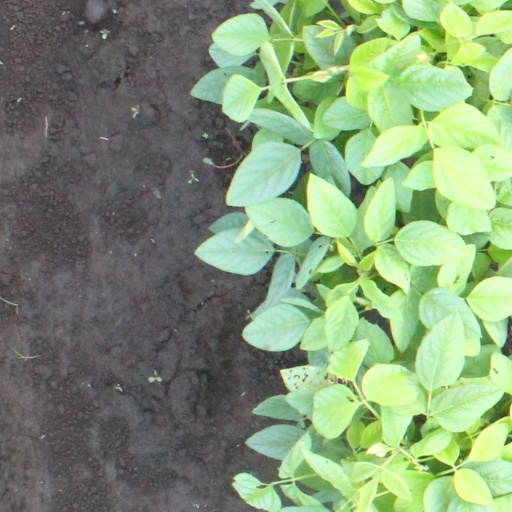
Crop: soybean